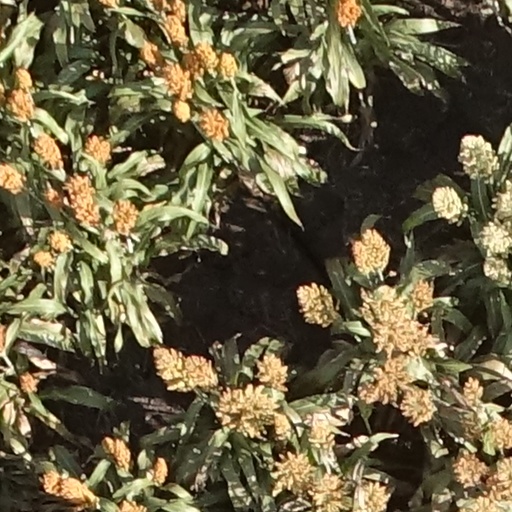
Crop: sorghum